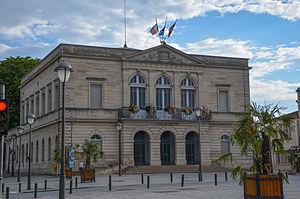
Hotel de ville de St Dizier, Haute-Marne, France
Saint-Dizier est une commune française située dans le département de la Haute-Marne et la région Grand Est. À mi-chemin entre Paris et Strasbourg sur la RN 4, Saint-Dizier est située à 15 km du lac du Der, l’un des plus grands lacs artificiels d’Europe.